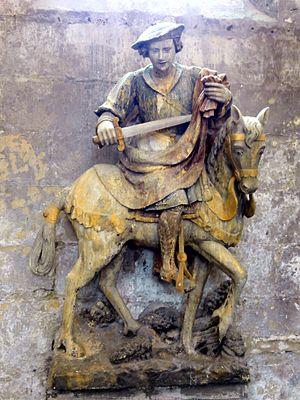
L'église Saint-Martin est une église catholique paroissiale située à Cires-lès-Mello, dans le département de l'Oise, en France. Sa date de fondation est inconnue, mais remonte au moins à la fin du XIIᵉ siècle, quand furent construits le transept et le chœur carré, dans le style gothique primitif. L'intérêt de ces éléments est en grande partie oblitéré par l'effondrement de plusieurs voûtes sous la guerre de Cent Ans ou pendant les décennies qui s'ensuivirent, et une reconstruction imparfaite. En revanche, la nef et ses bas-côtés, qui datent des années 1230-1250, sont d'une belle facture, et présentent une élévation sur trois niveaux, avec les grandes arcades à double rouleau, un étage de galeries avec des baies aujourd'hui bouchées, et l'étage des fenêtres hautes. Celles-ci prennent la forme de triplets, rarement utilisés pour les fenêtres latérales. À l'extérieur, l'on remarque surtout le bel ordonnancement de la façade occidentale, avec un porche sous un gâble aigu, et une tourelle d'escalier octogonale, les deux encore d'origine. Le clocher date du XVᵉ siècle tout au plus, mais se fonde sur des structures plus anciennes.